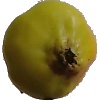
Label: Apple Red Yellow 2